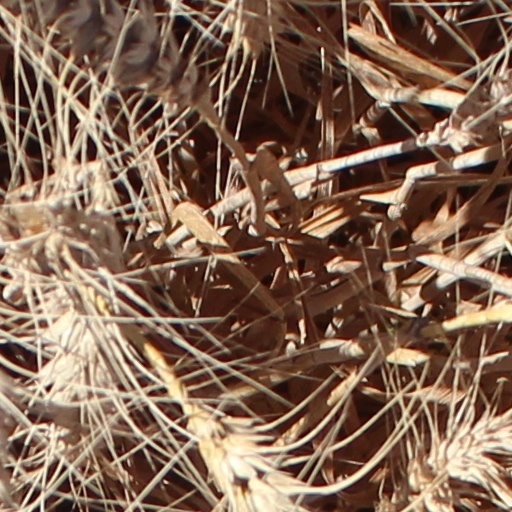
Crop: wheat